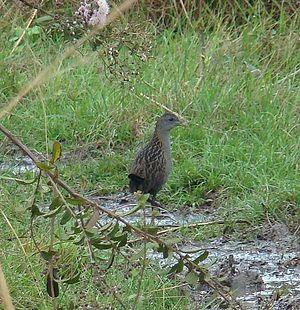
La Marouette plombée est une espèce d'oiseaux de la famille des Rallidae.